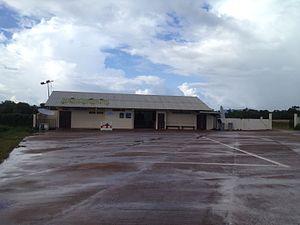
Aéroport de Maripasoula - parking et hangar d'embarquement
L'aérodrome de Maripasoula est situé à 3,5 km au nord du centre-ville de la commune de Maripasoula, située en Guyane.